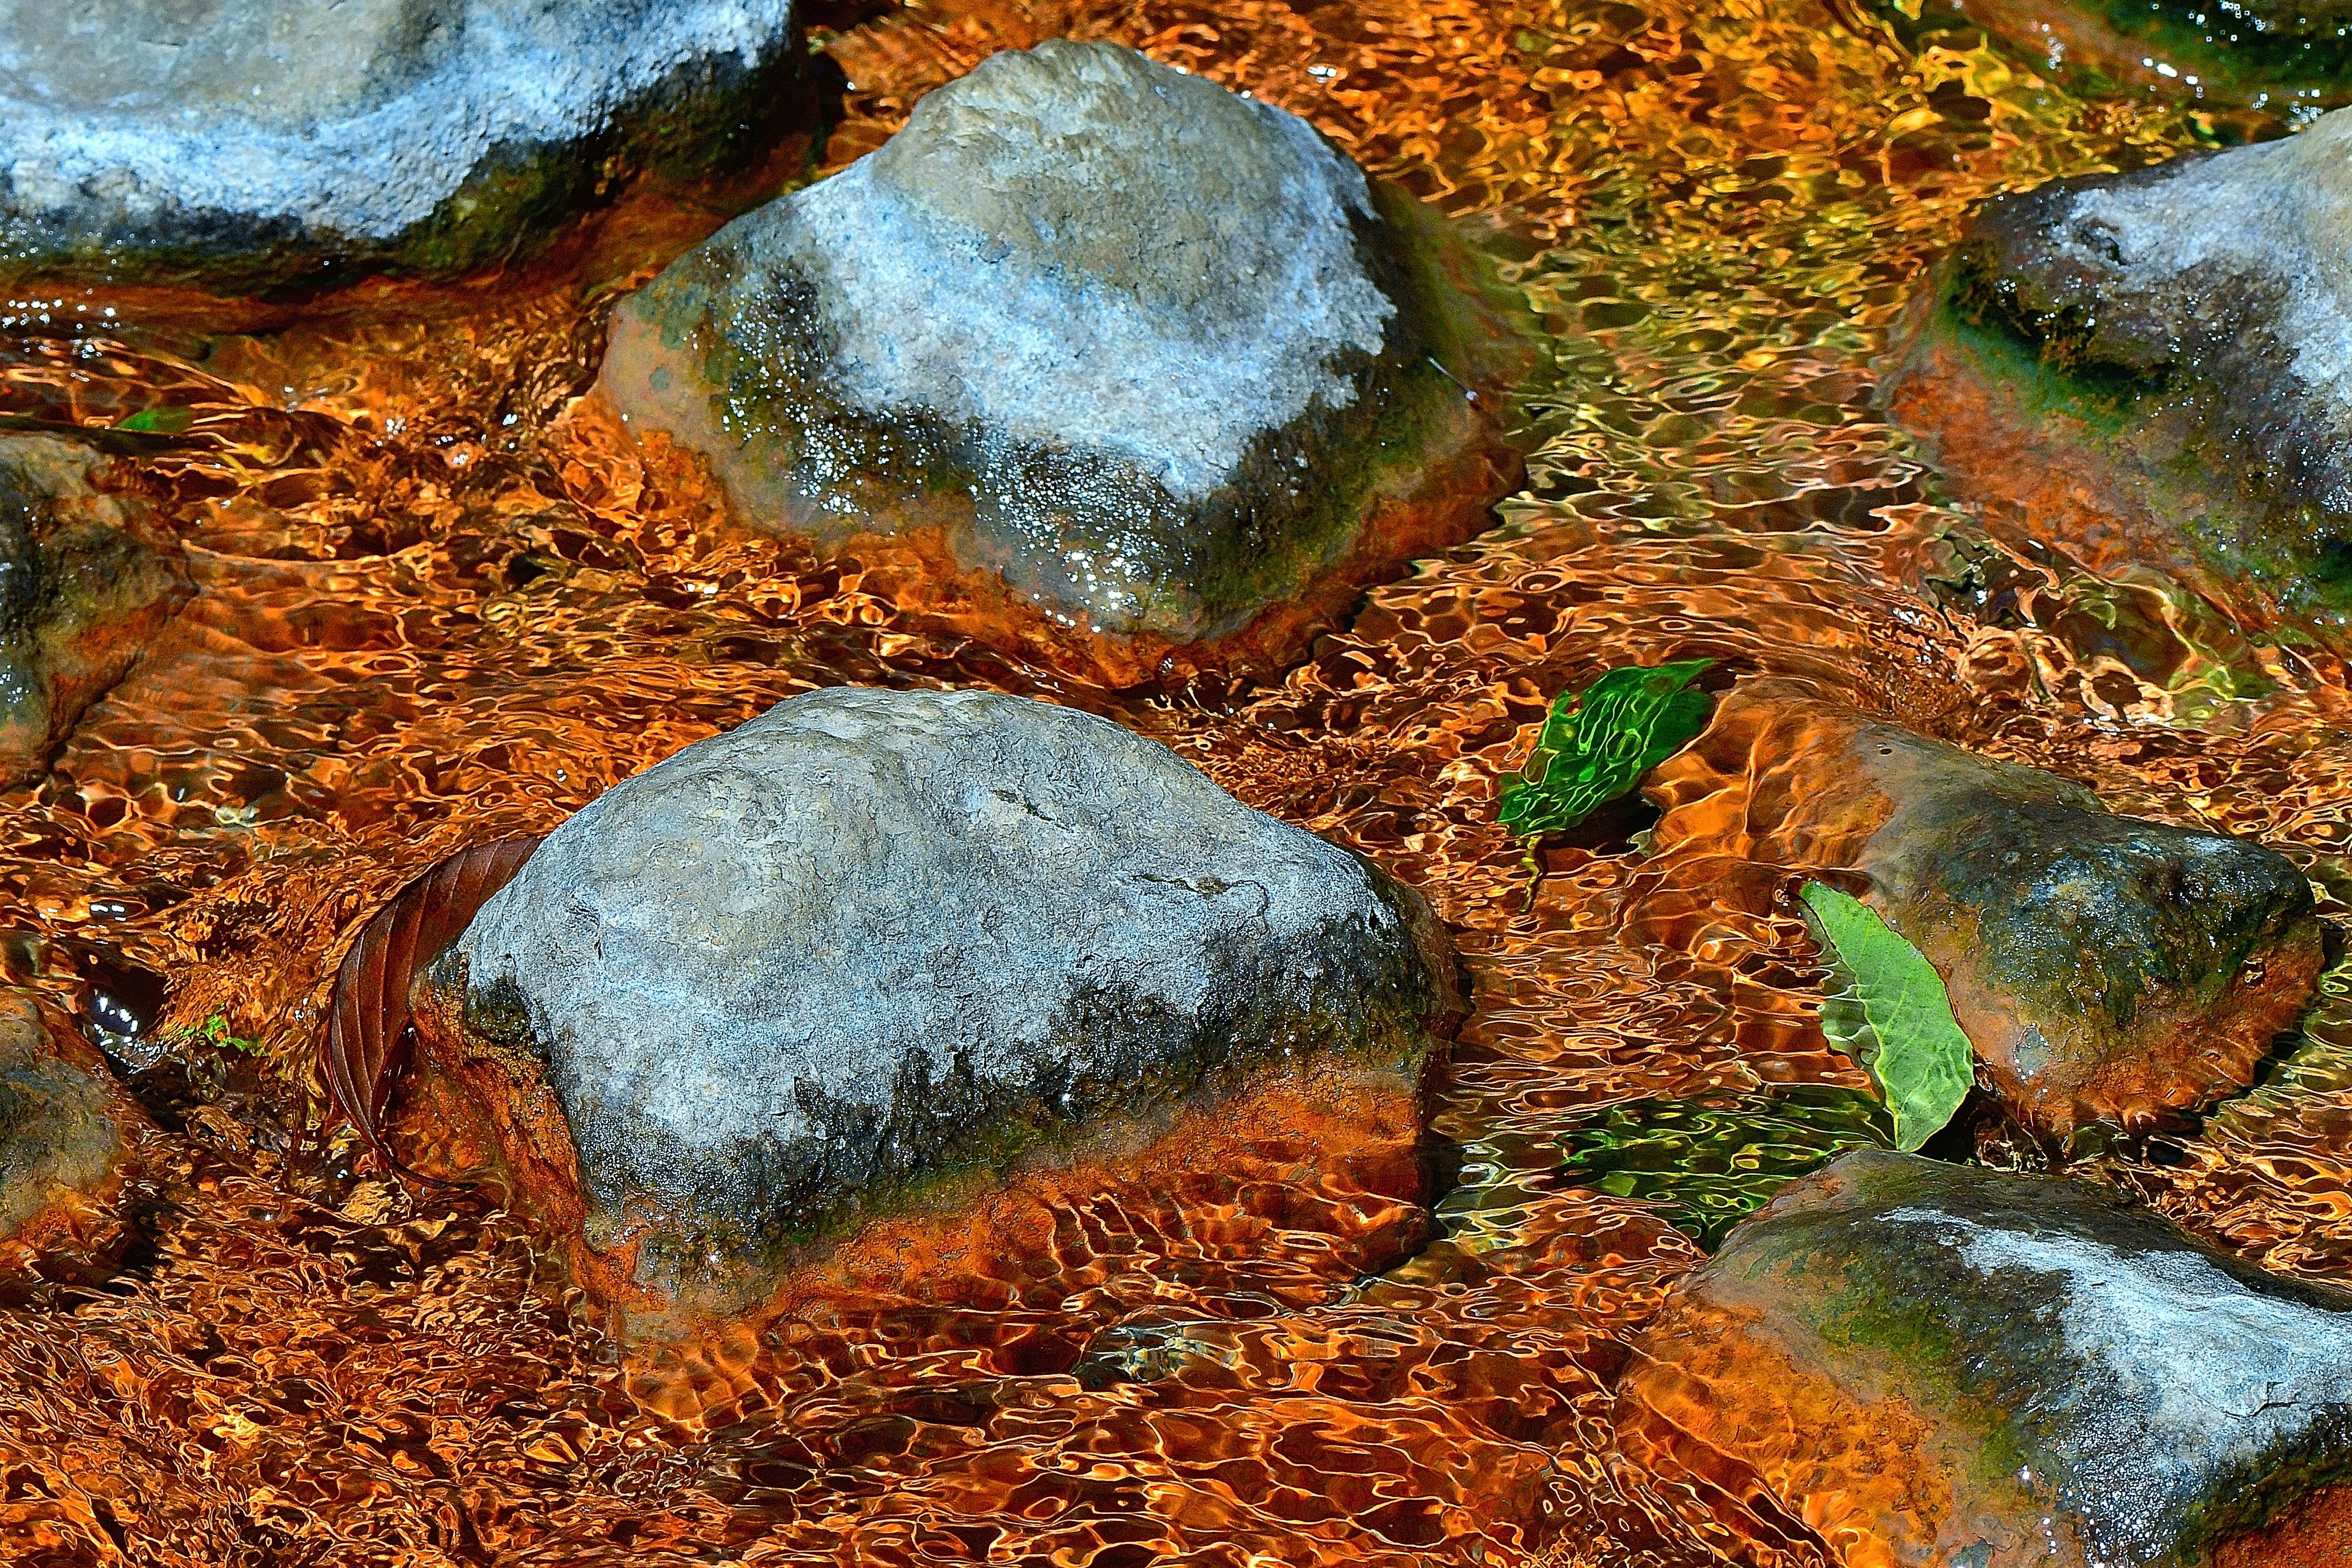
Flowing nature
Smooth river rocks partially submerged in crystal-clear water, with warm golden sunlight reflecting off rippling currents and green leaves floating gently on the surface.
A close-up features river rocks with flowing water surrounding them, highlighting wet and dry surface textures. The sun establishes a warm and vibrant atmosphere, highlighting golden, amber, and earth tones in the water. The composition has a rich color palette of rich browns, rusty oranges, and fresh greens. The perspective is slightly top-down, exposing the interaction of light, water, and natural forms.
Labels: Rock, Algae, Plant, Leaf, Animal, Reptile, Sea Life, Turtle, Bird, Moss, Soil, Nature, Outdoors, Scenery, Water, Rubble, Tree, Land, Road, Path, Water Surface, Floating Leaves, Rocks
Camera: NIKON CORPORATION NIKON D850
Lens: 80-400mm f/4.5-5.6, AF-S Nikkor 80-400mm f/4.5-5.6G ED VR
Aperture: F13
Exposure: 1/400 sec
ISO: 200
Focal length: 160.0 mm